List of Game of Thrones characters

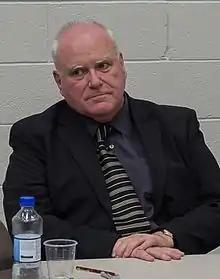
Ron Donachie

Martyn Lannister (portrayed by Dean-Charles Chapman) is the son of Lord Kevan Lannister, and brother to Lancel and Willem Lannister. Martyn is captured by Lord Edmure Tully after the Battle of the Fords, alongside his brother. He is murdered by Lord Rickard Karstark in his cell, alongside his brother, to avenge the death of his son Torrhen by Jamie Lannister.